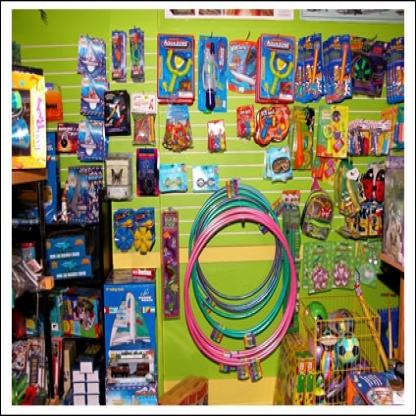
Scene: Indoor